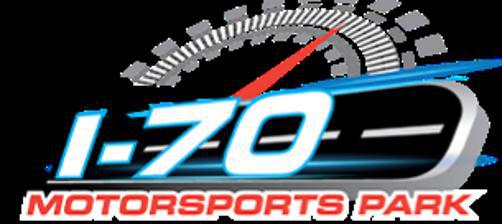
Building: I-70 Motorsports Park
Country: United States of America
Year built: 1969
Racetrack I-70 Motorsports Park 1/2 Mile Asphalt Oval (1969–2008) Location Washington Township, Lafayette County , at 12773 North Outer Rd., Odessa , Missouri Time zone UTC−06:00 / UTC−05:00 ( DST ) Coordinates 39°0′38″N 93°52′33″W / 39.01056°N 93.87583°W / 39.01056; -93.87583 Owner Chris Payne (July 2018–present) Opened 1969 Re-opened: 2021 Closed 2008 Former names I-70 Speedway (1969–2008) Major events Current: World of Outlaws (2021–present) Former: NASCAR Craftsman Truck Series O'Reilly Auto Parts 200 (1995–1999) ASA National Tour (1998–2003) NASCAR Midwest Series (1999–2001) NASCAR Southeast Series (1991–1992, 1994–1998) ARCA Hooters SuperCar Series (1994) Website https://www.i70motorsportspark.com/ 3/8 Mile Dirt Oval (2021–present) Surface Dirt Length 0.375 miles (0.604 km) 1/4 Mile Dragstrip (2024–present) Surface Asphalt Length 0.250 miles (0.402 km) 1/2 Mile Asphalt Oval (1969–2008) Surface Asphalt Length 0.500 miles (0.805 km) Banking 30° (corners), 4° (front), 7° (back) I-70 Motorsports Park , also known as I-70 Speedway , is a multi-purpose motorsports facility near Interstate 70 east of Odessa , Missouri , USA . The track, first opened in 1969, and has since been completely rebuilt and renovated in 2021 under new ownership. I-70 Speedway is now the home to a state of the art facility and 1/2 mile dirt oval racetrack hosting events for every kind of motorsports enthusiast. Classes of motorsport include but are not limited to 410 winged sprint cars, non-winged sprint cars, super dirt late models, modifieds, monster trucks, flat track motorcycles, and motocross bikes. History The track was built and opened by Bill Roberts and other partners in 1969. Roberts had previously built and owned the Kansas City International Raceway dragstrip in Kansas City, Missouri . Roberts sold I-70 Speedway to Greg Weld (of WELD wheels) sometime in the late 1970s or early 1980s (?).  Weld turned the track into a dirt track. Late in 1989 Roberts, who had continued holding the note on the track, repossessed I-70 Speedway from Weld. At that time, Roberts, along with sons Dennis and Randy, resurfaced the track with asphalt and got it NASCAR sanctioned. Roberts' third son Dan, a Kansas City area country music DJ on KFKF-FM and later a long-time announcer at Arrowhead Stadium , got his start in sports broadcasting at I-70 Speedway. In 2006, a new 0.375 mi (0.604 km) dirt track was built on the site. The asphalt track is a long 0.500 mi (0.805 km). The backstretch has a small dog-leg. It is regarded as one of the fastest and highest banked short tracks in the nation. I-70 Speedway was also one of the first tracks to feature a prototypical SAFER barrier ; during a World Cup race in the early 1990s, huge styrofoam blocks were placed high along the retaining wall in all four turns. All-Pro Series driver and former NASCAR Rookie of the Year, Jody Ridley , hit one of the blocks which sent him airborne over the wall in turn four upside down. Ridley walked away from the wreck, but this style of the barrier was only used in a few more races at I-70. I-70 was considered the "home" track of many NASCAR drivers such as Rusty Wallace , Clint Bowyer , and Larry Phillips . James Ince , who was Larry Phillips crew chief and later a NASCAR Crew Chief of the Year with Johnny Benson Jr. , also started his career at I-70 Speedway. Other notable drivers who had driven there (not all of them on a full-time basis) included Mark Martin , Butch Miller , Bob Senneker , Dick Trickle , Mike Eddy , Johnny Benson Jr. , Jamie McMurray , John O'Neal Jr., track champion Terry Bivins , Jenny White, and Jennifer Jo Cobb .  Short track driver Joe Shear once held the 4 barrel Late Model track record. Adam Petty , grandson of Richard Petty , once won an ASA race there. Actor and race car driver Paul Newman rented the race track in 1990, while he was filming in the Kansas City area, for a private practice session.  He drove some of the local race cars including that of the 1989 Late Model Track Champion, Jay Truelove. Bill Roberts sold the track to Ted Carlson in the mid-1990s. Carlson later sold the track to Brad McDonald. The track has hosted stock car racing and kart racing events. It used to offer a twin-billing Saturday night dirt track and asphalt track show. The dirt track is directly behind the original asphalt facility. On July 5, 2018, it was announced that I-70 Speedway was bought by Chris Payne, owner of Heartland Motorsports Park and would reopen in 2019. The half-mile asphalt oval at I-70 would be converted to a dirt track with a drag strip to be included on the property. After delays due to negotiations with Lafayette County and the COVID-19 pandemic , the new complex reopened in 2021. In 2023, Chris Payne and his partner entered into an agreement with Scott Higgs to invest in the development of a drag strip on the property next to the 1/2 mile dirt oval track. The Flying H Drag Strip is set to open to the public in summer of 2024. Races The major asphalt event held at the track was the World Cup. This event first featured the All-Pro series, but in later years it featured the ASA Late Model Series (formerly known as ARTGO and NASCAR Midwest Series) North vs. South Showdown. The track hosted the O'Reilly Auto Parts 200 from 1995 to 1999. The NASCAR Midwest Series (also formerly known as ARTGO ) ran 3 races under the NASCAR banner from 1999 to 2001. The track also hosted 7 NASCAR Southeast Series events between 1991 and 1998. The ARCA Racing Series had raced one race in I-70 Speedway in 1994 and was won by Randy Churchill . The ASA National Tour had a 300-lap race in the facility from 1998 until 2003. All the six winners of ASA National Tour races drove in NASCAR: Adam Petty , Mike Miller, Tim Sauter , Johnny Sauter , Joey Clanton and Mike Garvey . World of Outlaws announced in December 2019 that they would return to I-70 in 2020, on a new 0.375 mi (0.604 km) oval layout, surfaced with dirt. The effort was delayed a year by the COVID-19 pandemic , but a grand opening of the track featuring World of Outlaws occurred on April 30, 2021. Since the 2021 reopening, the All Star Circuit of Champions , USAC National Sprint Car Championship , POWRi Lucas Oil WAR Sprint League, Lucas Oil American Sprint Car Series and Lucas Oil Late Model Dirt Series have also raced at I-70. In May 2023, construction began on the drag strip, which is located next to the dirt track.  It is planned to host a Mission Foods Drag Racing Series event in 2024. References ^ "Lucas Oil Sprints at Lakeside". Lucas Oil ASCS Series . August 3, 2021.  Event occurs at 12:40. FloRacing . RacinBoys. ^ "Heartland Motorsports Park on Facebook" . Facebook . [ user-generated source ] ^ "Brad Sweet Wins World of Outlaws Return to Revamped I-70 Motorsports Park" . STLRacing.com . 2021-05-01 . ^ "NHRA welcomes new Flying H Dragstrip to NHRA Member Track Network" . NHRA.com . NHRA . External links Official website Track race results at Racing-Reference Track description v t e Current NHRA Mission Foods Drag Racing Series dragstrips Gainesville Chandler Pomona Las Vegas Concord Joliet Epping Bristol Petersburg Norwalk Kent Sonoma Brainerd Indianapolis Mohnton Madison Ennis v t e World of Outlaws NOS Energy Sprint Car Series race venues Current Abbottstown Attica Beaver Dam Big Sky Black Hills Bridgeport Calistoga Cedar Lake Charlotte Chico Cotton Bowl Devil's Bowl Dubuque Eldora Grays Harbor Greenwood Huron Jackson Jacksonville Joliet Kilgore Knoxville Kokomo Lake Ozark Lakeside Lernerville Lawrenceburg Lawton Middletown Odessa Perris Pevely Port Royal Ransomville Santa Maria San Tan Valley Sauk Rapids Skagit Stockton Terre Haute Tucson Tulare Vado Volusia Watsonville Weedsport Willamette Wilmot Williams Grove Former Aberdeen Airborne Park Angell Park Antioch Ascot Atomic Bakersfield Batesville Baylands Baytown Belleville Benton Berlin Billings (MetraPark) Blaine Bloomington Boone Brainerd Bristol Brockville Brownstown Bulls Gap Butler Calhan Calvert City Canandaigua Champaign Chula Vista Clay County Clinton Cocopah Colorado National Commerce City Cookeville Cornwall Cottage Grove Crossville Dacotah Deer Creek Delmar Denison Delta Bowl Dodge City Doniphan Dixie Drummond Duke City Eagle East Bay Edmonton Elko El Paso Fairbury Fairmont Farley Farmer City Fergus Falls Five Mile Point Firebird Flemington Fox Ridge Franklin Fremont Fulton Granby Grandview Granite City Hagerstown Hales Corners Hanford Harrington Hartford (SD) Haubstadt Highlands Hollywood Hills Houston Huset's Hutchinson Imperial Valley Indianapolis Ionia Jamaica Jetmore Joplin Juarez Junction Lake Odessa Lanier LaSalle Las Cruces Las Vegas Lebanon Valley Limaland Little Rock Madison Magic City Magnolia Mansfield Manzanita Martin Mayetta Memphis Merced Mercer Metrolina Milan Millstream Mineral Wells Moberly Muskogee Nashville New Bremen New Egypt Nodak Oakshade Ohsweken Oklahoma City Omaha Orrville Osborn Paducah Paragon Park City Parramatta Penn National Petaluma Placerville Plymouth (IN) Plymouth (WI) Pocola Portland Princeton Punta Gorda Riverside Rockford Rolling Wheels Royce City Sacramento Salina San Jose Santa Fe Sedalia Selinsgrove Sharon Springfield (Mile) Springfield (Speedway) St. Augustine St. Petersburg Susquehanna Sweetwater Syracuse Tampa Talladega Texas Topeka (Expo) Topeka (Heartland Park) Topeka (Raceway Park) Tulsa Warsaw Washington West Capital West Fargo West Liberty West Plains West Richland Wheatland White City Willis Winfield Winnipeg Yakima v t e ARCA Menards Series race venues (1953–present) Current ( 2025 ) Paved ovals Daytona Phoenix Talladega Kansas Charlotte Michigan Berlin Elko Dover Indianapolis (IRP) Iowa Madison Bristol Salem Toledo Dirt ovals Springfield DuQuoin Road courses Lime Rock Watkins Glen Former Paved ovals Anderson Atlanta Auto City Austin (Oval) Barberton Birmingham Canton Chicagoland Cayuga Cincinnati Cloverleaf Columbus Corbin Corpus Christi Dayton Delaware Flat Rock Flemington Fort Wayne Gateway Golden Sands Huntsville I-70 Illiana Indianapolis (West 16th Street) Kalamazoo Kaukauna Kentucky Kil-Kare Lake Erie LaCrosse Lakeland Lanier Lebanon I-44 Lonesome Pine Lorain County Louisville (Fairgrounds) Louisville (Speedway) Mansfield Memphis Meyer Middle Georgia Milwaukee Mobile Montgomery Mount Clemens Nashville (Fairgrounds) Nashville (Speedway) New Bremen North Wilkesboro Ona Owosso Ozark Empire Pan-American Pensacola Pocono Pocono (Short Track) Powell Pikes Peak Queen City Rockford Rockingham Sandusky Shady Bowl Shelby County Soldier Field South Bend South Boston Spartan Sportsdrome Texas Texas World Trenton Whitesville Winchester Dirt ovals 411 Abbottstown Akron Ascot Avilla Beaver Valley Broadway Burton Butler Canfield Clay City Clark County Clinton County Clovis Columbia Columbus (State Fairgrounds) Cumberland Dallas Detroit Eldora Florence Fort Wayne Fremont Greenville Hagerstown Hatfield Heidelberg I-80 Indianapolis (Mile) Ionia Jacksonville Kokomo Lakewood Lancaster (NY) Lancaster (SC) Langhorne Las Vegas Park Lawrenceburg Lost Creek Louisville Downs Millstream Mineral Wells Monroe County Morehead Motor City Muskingum County New Bremen New Castle Newport Northern Kentucky Northville Downs Oglethorpe Paragon Pennsboro Perry County Pine Grove Portsmouth Richmond Rock Hill Saginaw Salyersville Sedalia Selinsgrove Sharon Syracuse Tampa Taylor County Terre Haute Toledo (Fort Miami) Toledo (Raceway Park) Trumbull County Wauseon Wellington Williams Grove Road courses Daytona (Road Course) Des Moines Gateway (Road Course) Meadowdale Mid-Ohio New Jersey Palm Beach Road America Topeka Virginia v t e ASA National Tour race venues (1973–2004) Ovals (over 1 mile) Atlanta Charlotte Chicago Dover Gateway Michigan Milwaukee Pikes Peak Sparta Ovals (under 1 mile) Anderson Auburn Berlin Birmingham Bradenton Bristol Calgary Cayuga Cedar Rapids Clio Coeburn Columbus Concord Dacono Dayton Elko Fort Wayne Hampton Hartford Hickory Houston Illiana Indianapolis (IRP) Irwindale Jefferson Jennerstown Kalamazoo Kaukauna Kenly LaCrosse Lake Erie Lakeland Lancaster Lanier Lafayette Louisville Louisville Fairgrounds Madison Mansfield Memphis Montgomery Nashville Odessa Oswego Owosso Pensacola Pocola Radford Rougemont Salem Sanair Sandusky Slinger South Boston Springfield St. Augustine St. Paul Toledo West Chester Winchester Road Courses Brainerd Mosport Topeka Indoor ovals Pontiac v t e NASCAR Craftsman Truck Series race venues Current ( 2025 ) Short track Martinsville Bristol North Wilkesboro Indianapolis (IRP) Richmond Mile oval Rockingham New Hampshire Phoenix Intermediate Atlanta Las Vegas Homestead Texas Kansas Charlotte (Oval) Nashville Darlington Superspeedway Daytona (Oval) Michigan Pocono Talladega Road courses Lime Rock Watkins Glen Charlotte (Roval) Former Short track Bristol (Dirt Track) Colorado Eldora Evergreen Flemington I-70 Iowa Knoxville Louisville Mansfield Memphis Mesa Marin Nashville Fairgrounds Portland (Oval) Saugus South Boston Tucson Mile oval Chicago Dover Milwaukee Nazareth Pikes Peak Walt Disney World Intermediate Chicagoland Gateway Kentucky Superspeedway Fontana Road courses Austin Daytona (Road Course) Mid-Ohio Mosport Portland (Road Course) Sonoma Topeka v t e NASCAR Elite Division Midwest Series race venues (1998–2006) Ovals Cicero Clio Colorado National Columbus Dells Elko Gateway Greenville Pickens Grundy County Hawkeye Downs Kalamazoo Kaukauna Kentucky LaCrosse Lake Geneva Lakeside Lebanon I-44 Madison Mansfield Milwaukee Nashville Odessa Pikes Peak Rockford Sauk Centre Shakopee Road Courses Brainerd Road America Topeka v t e NASCAR Elite Division Southeast Series race venues (1991–2006) Ovals Birmingham Bradenton Bristol Caraway Concord Gateway Greenville Hickory Homestead Houston Huntsville I-70 Jacksonville Jefferson Kenly Kentucky Kingsport Lakeland Langley Lanier Lonesome Pine Louisville Martinsville Memphis Milwaukee Mobile Montgomery Myrtle Beach Nashville (fairgrounds) Nashville (superspeedway) Nazareth Ocala Pensacola Pinellas Park Richmond Rougemont Salem (IN) Seymour South Boston South Georgia St. Augustine Summerville Volusia Whitesville Winchester Road Courses Topeka v t e USAC AMSOIL National Sprint Car Championship race venues Current Dirt ovals Bloomington Bridgeport Eldora Gas City Grandview Granite City Greenwood Haubstadt Knoxville Kokomo Lakeside Lawrenceburg Ocala Queen Creek Perris Pevely Plymouth Port Royal Putnamville Susquehanna Terre Haute Weedsport Former Dirt ovals Abbottstown Angell Park Atomic Attica Avilla Beaver Dam Big Diamond Boswell Brownstown Butler Calistoga Cameron Canandaigua Canyon Cedar Lake Charlotte Comtrax Deer Creek Dodge City Eagle East Bay Farmer City Flora Florence Fremont Grain Valley Hales Corners Hagerstown Hanford Hartford Huset's Indianapolis (ISF) Jackson Joliet Junction Kentucky Lake Lake Odessa Lake Ozark Las Vegas Lernerville Limaland Little Rock Manzanita Mercer Montpelier New Egypt Oskaloosa Paragon Path Valley Portsmouth Randolph County Red Hill Richmond (KY) Riverside Santa Fe Sedalia Sharon Superior Tampa Tucson Tulare Tulsa Wheatland Williams Grove Wilmot Woodstock Paved ovals Anderson Berlin Cayuga Columbus Concord Hawkeye Downs Illiana Indianapolis (IRP) Iowa Kalamazoo Lanier Lebanon Louisville Madison Mansfield Memphis Milwaukee Mosport Nashville Nazareth Odessa Orlando Phoenix Pikes Peak Richmond (VA) Salem Shady Bowl South Boston Toledo Winchester v t e USAC Stock Car Series race venues (1956–1984) Paved ovals Atlanta Auburn Berlin College Station Dayton Dover Hartford Hawkeye Downs Houston Illiana Indianapolis (IRP) Kaukauna LaCrosse Langhorne Marchbanks Michigan Milwaukee Nashville New Bremen Odessa Ozark Empire Pocono Phoenix (PIR) Salem Sandusky St. Paul Trenton West Richland Winchester Dirt ovals Ascot Park Birmingham Broadway Champaign Chicago Clovis Concord Davenport De Pere Des Moines Detroit DuQuoin Eldon Eldora Holts Summit Indianapolis (Mile) Knoxville Lakewood Las Vegas Park Nazareth Phoenix (State Fair) Santa Fe Sedalia Springfield Shawano Syracuse Terre Haute Toledo Vallejo West Chester Williams Grove Road courses Brainerd Castle Rock Greenwood Indianapolis (IRP) Meadowdale Mosport Paramount Ranch Pomona Riverside Shelby County Sonoma Wentzville